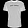
Label: T - shirt / top